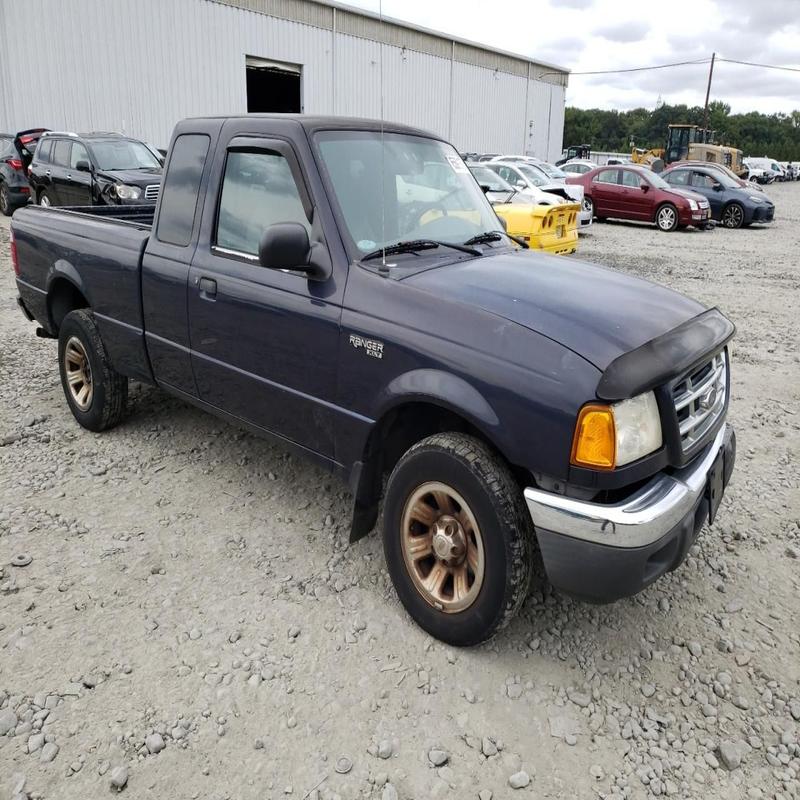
Aucun dommage détecté.
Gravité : aucun